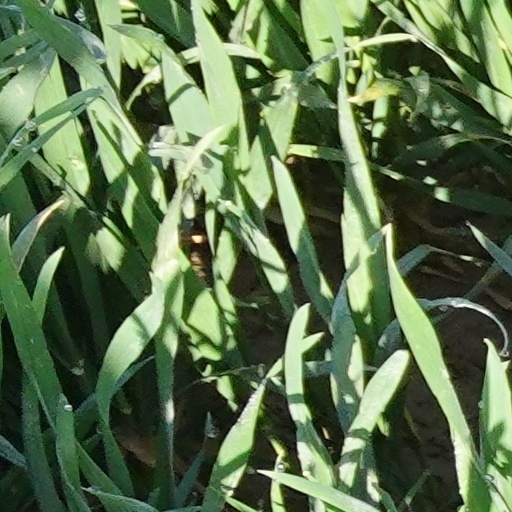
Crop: wheat